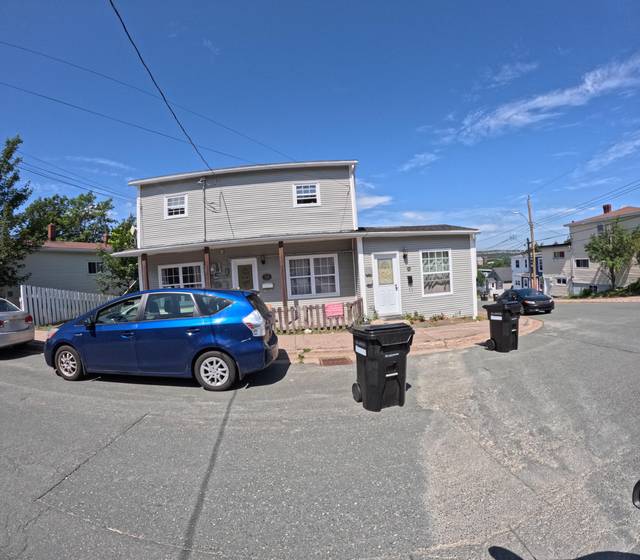
Region: Canada
Coordinates: 47.566, -52.725